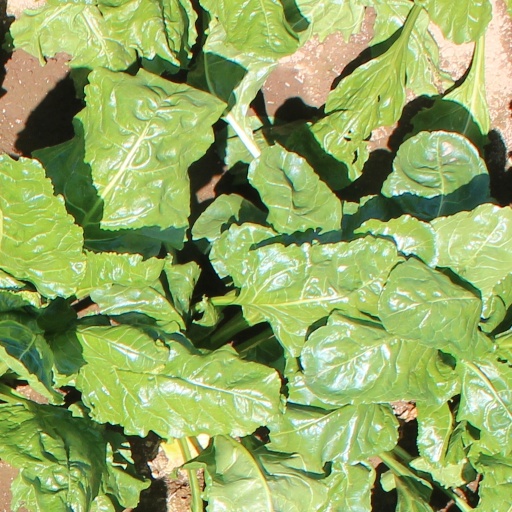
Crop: sugar beet